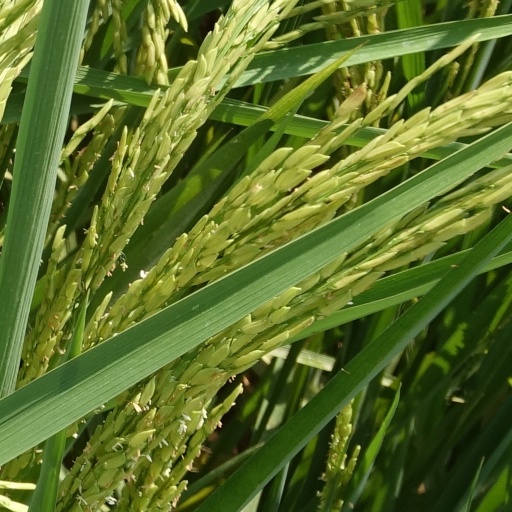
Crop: rice